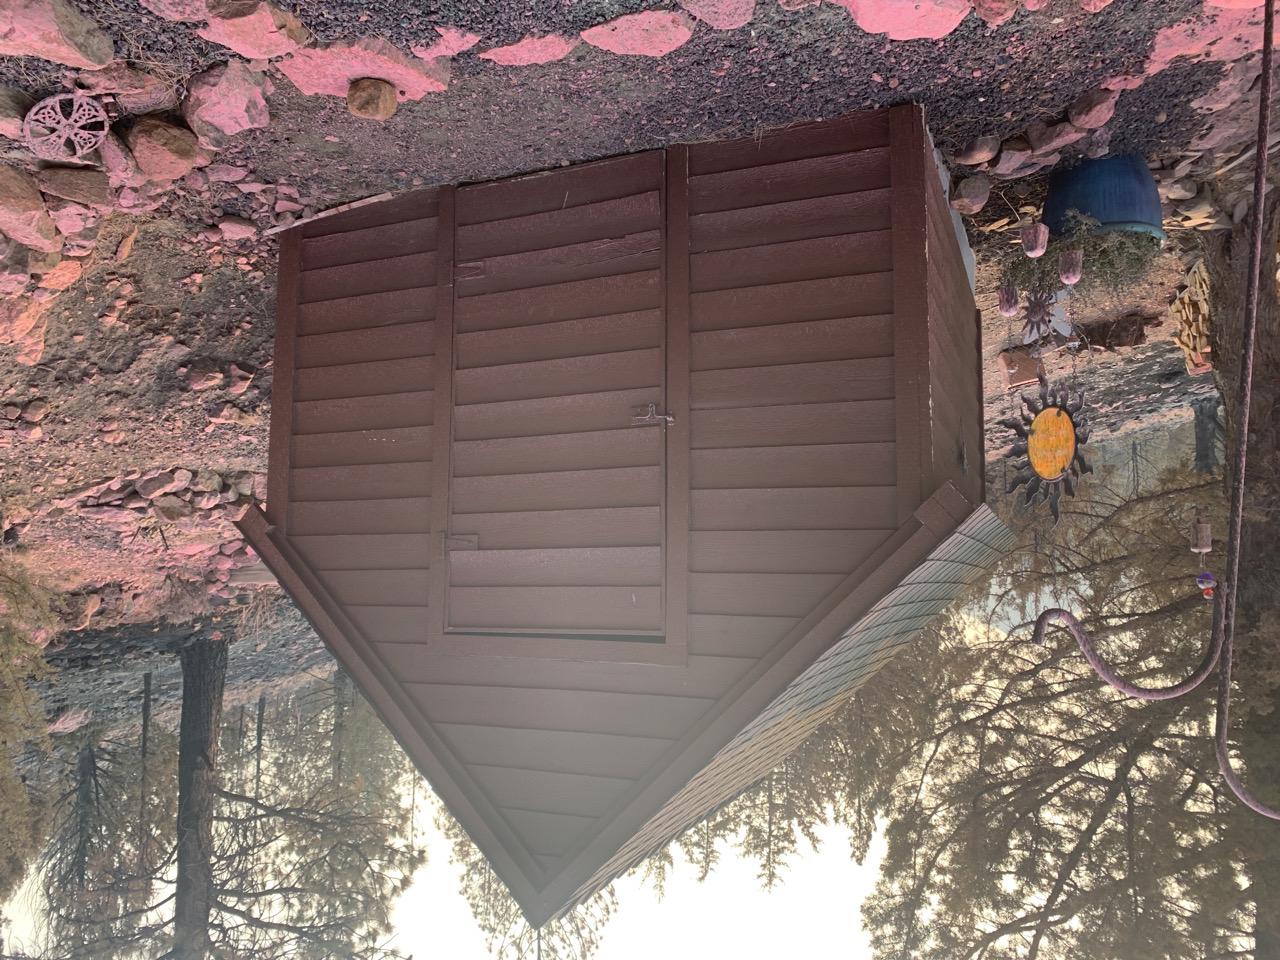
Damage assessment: no_damage